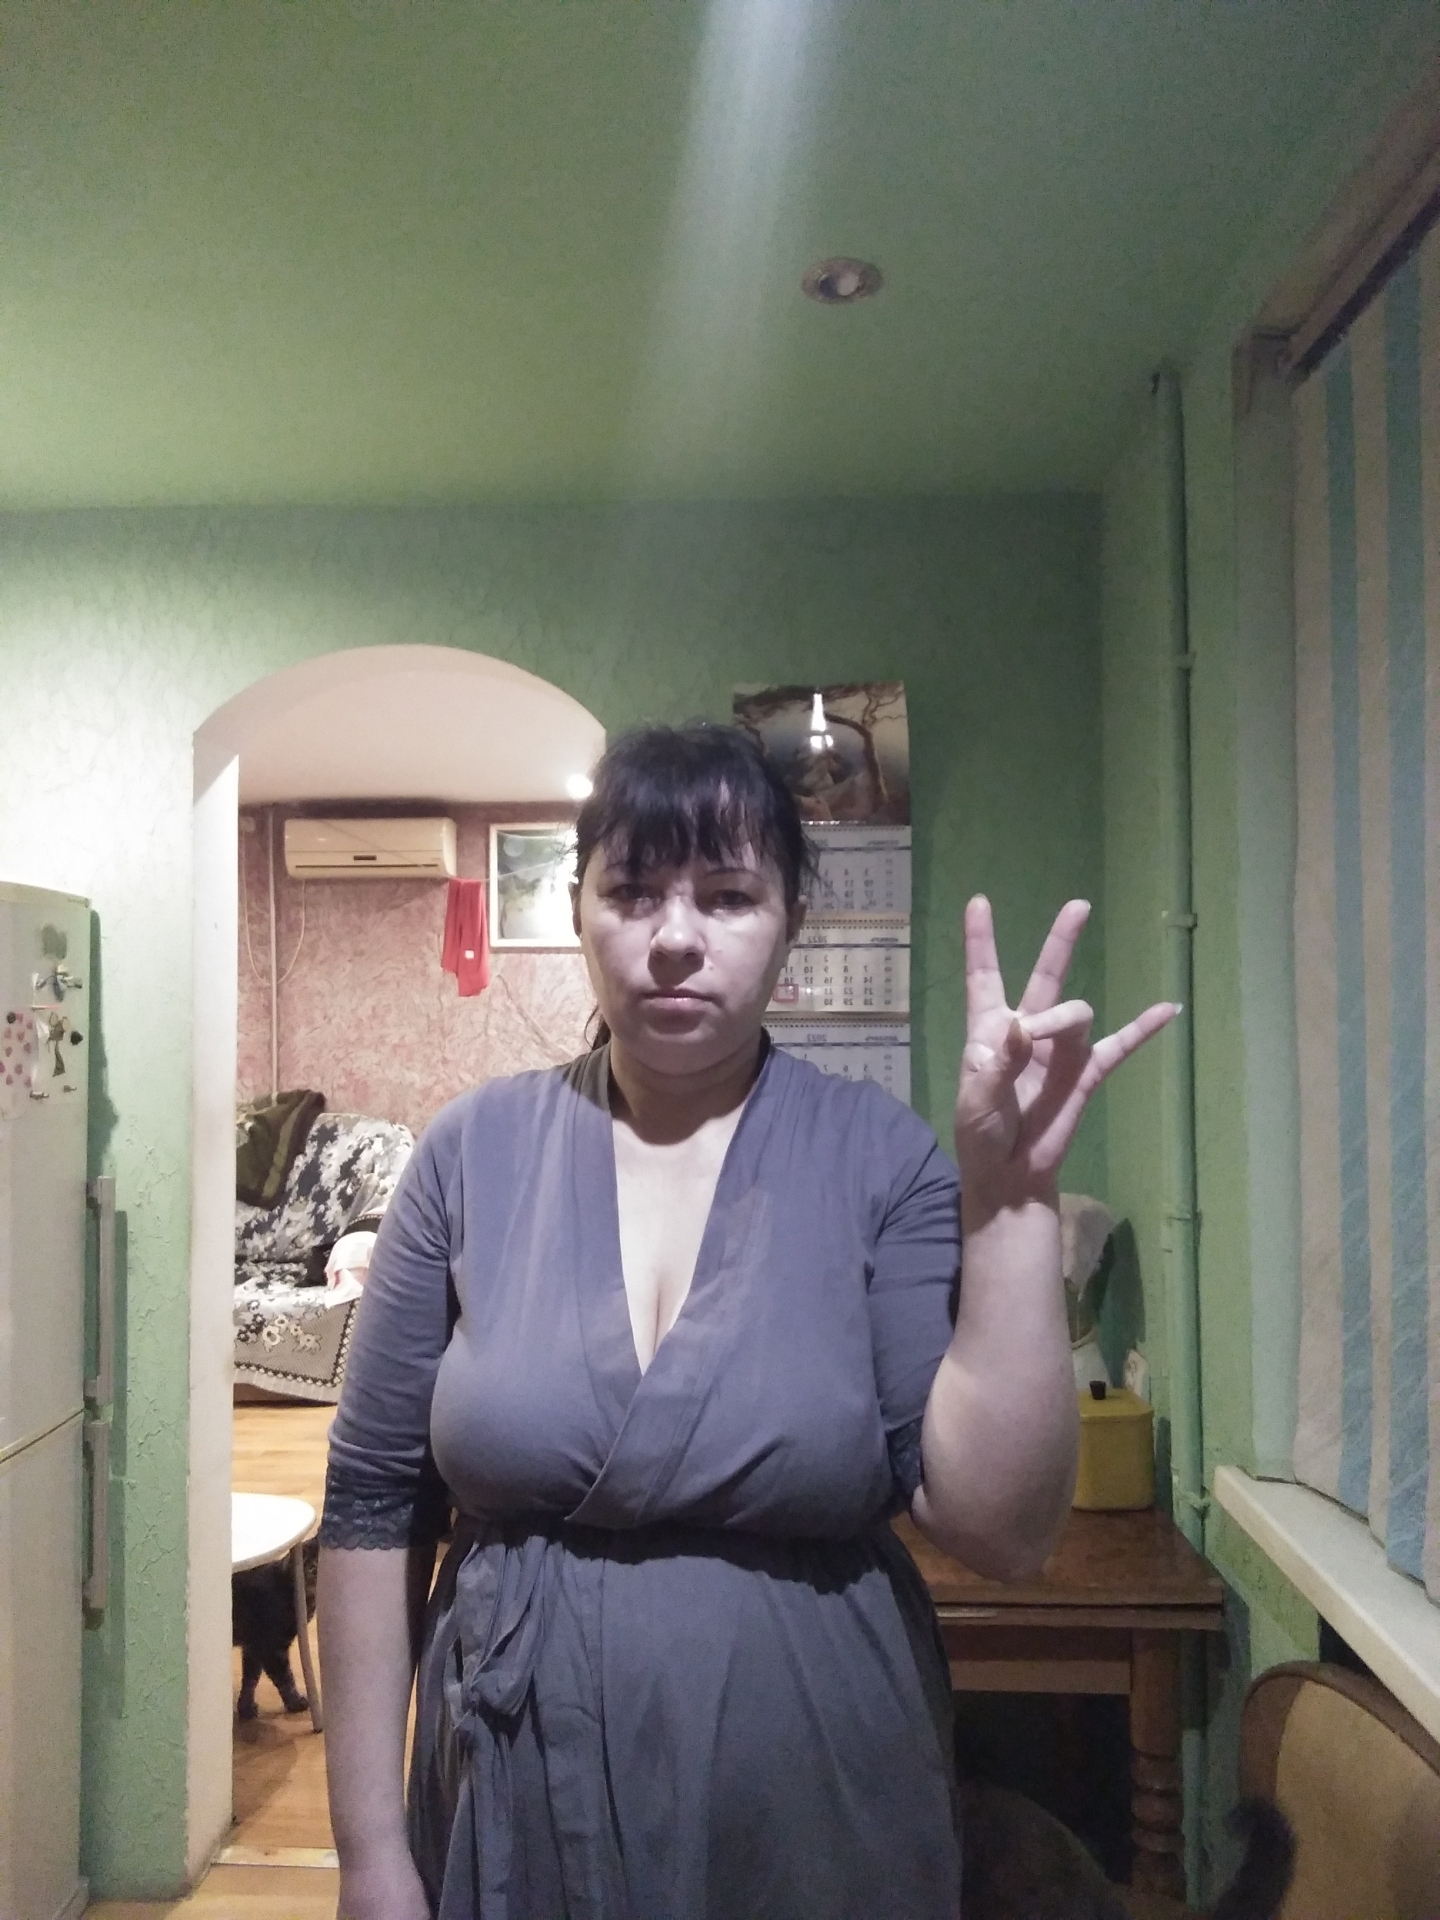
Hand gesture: three3